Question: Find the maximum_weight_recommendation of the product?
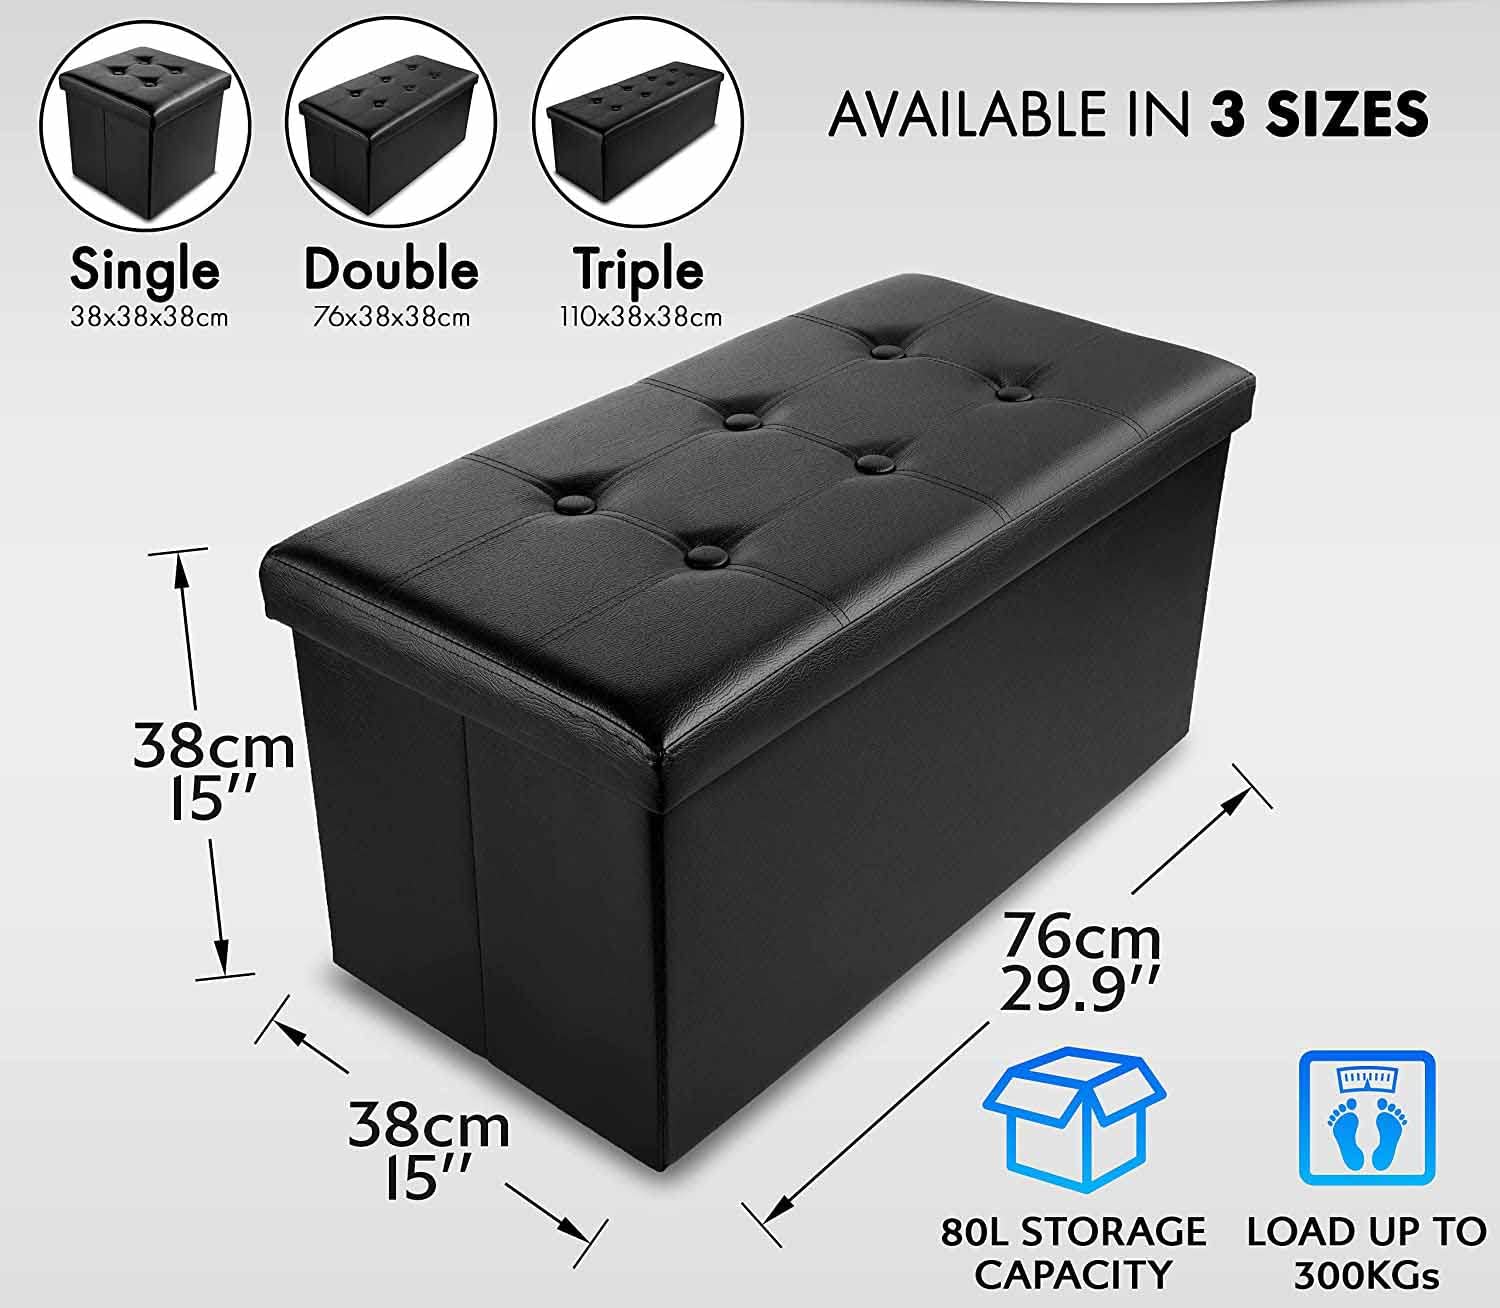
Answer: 300.0 kilogram